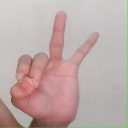
अक्षर: ण